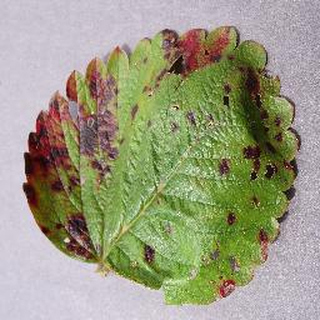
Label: strawberry_leaf_scorch